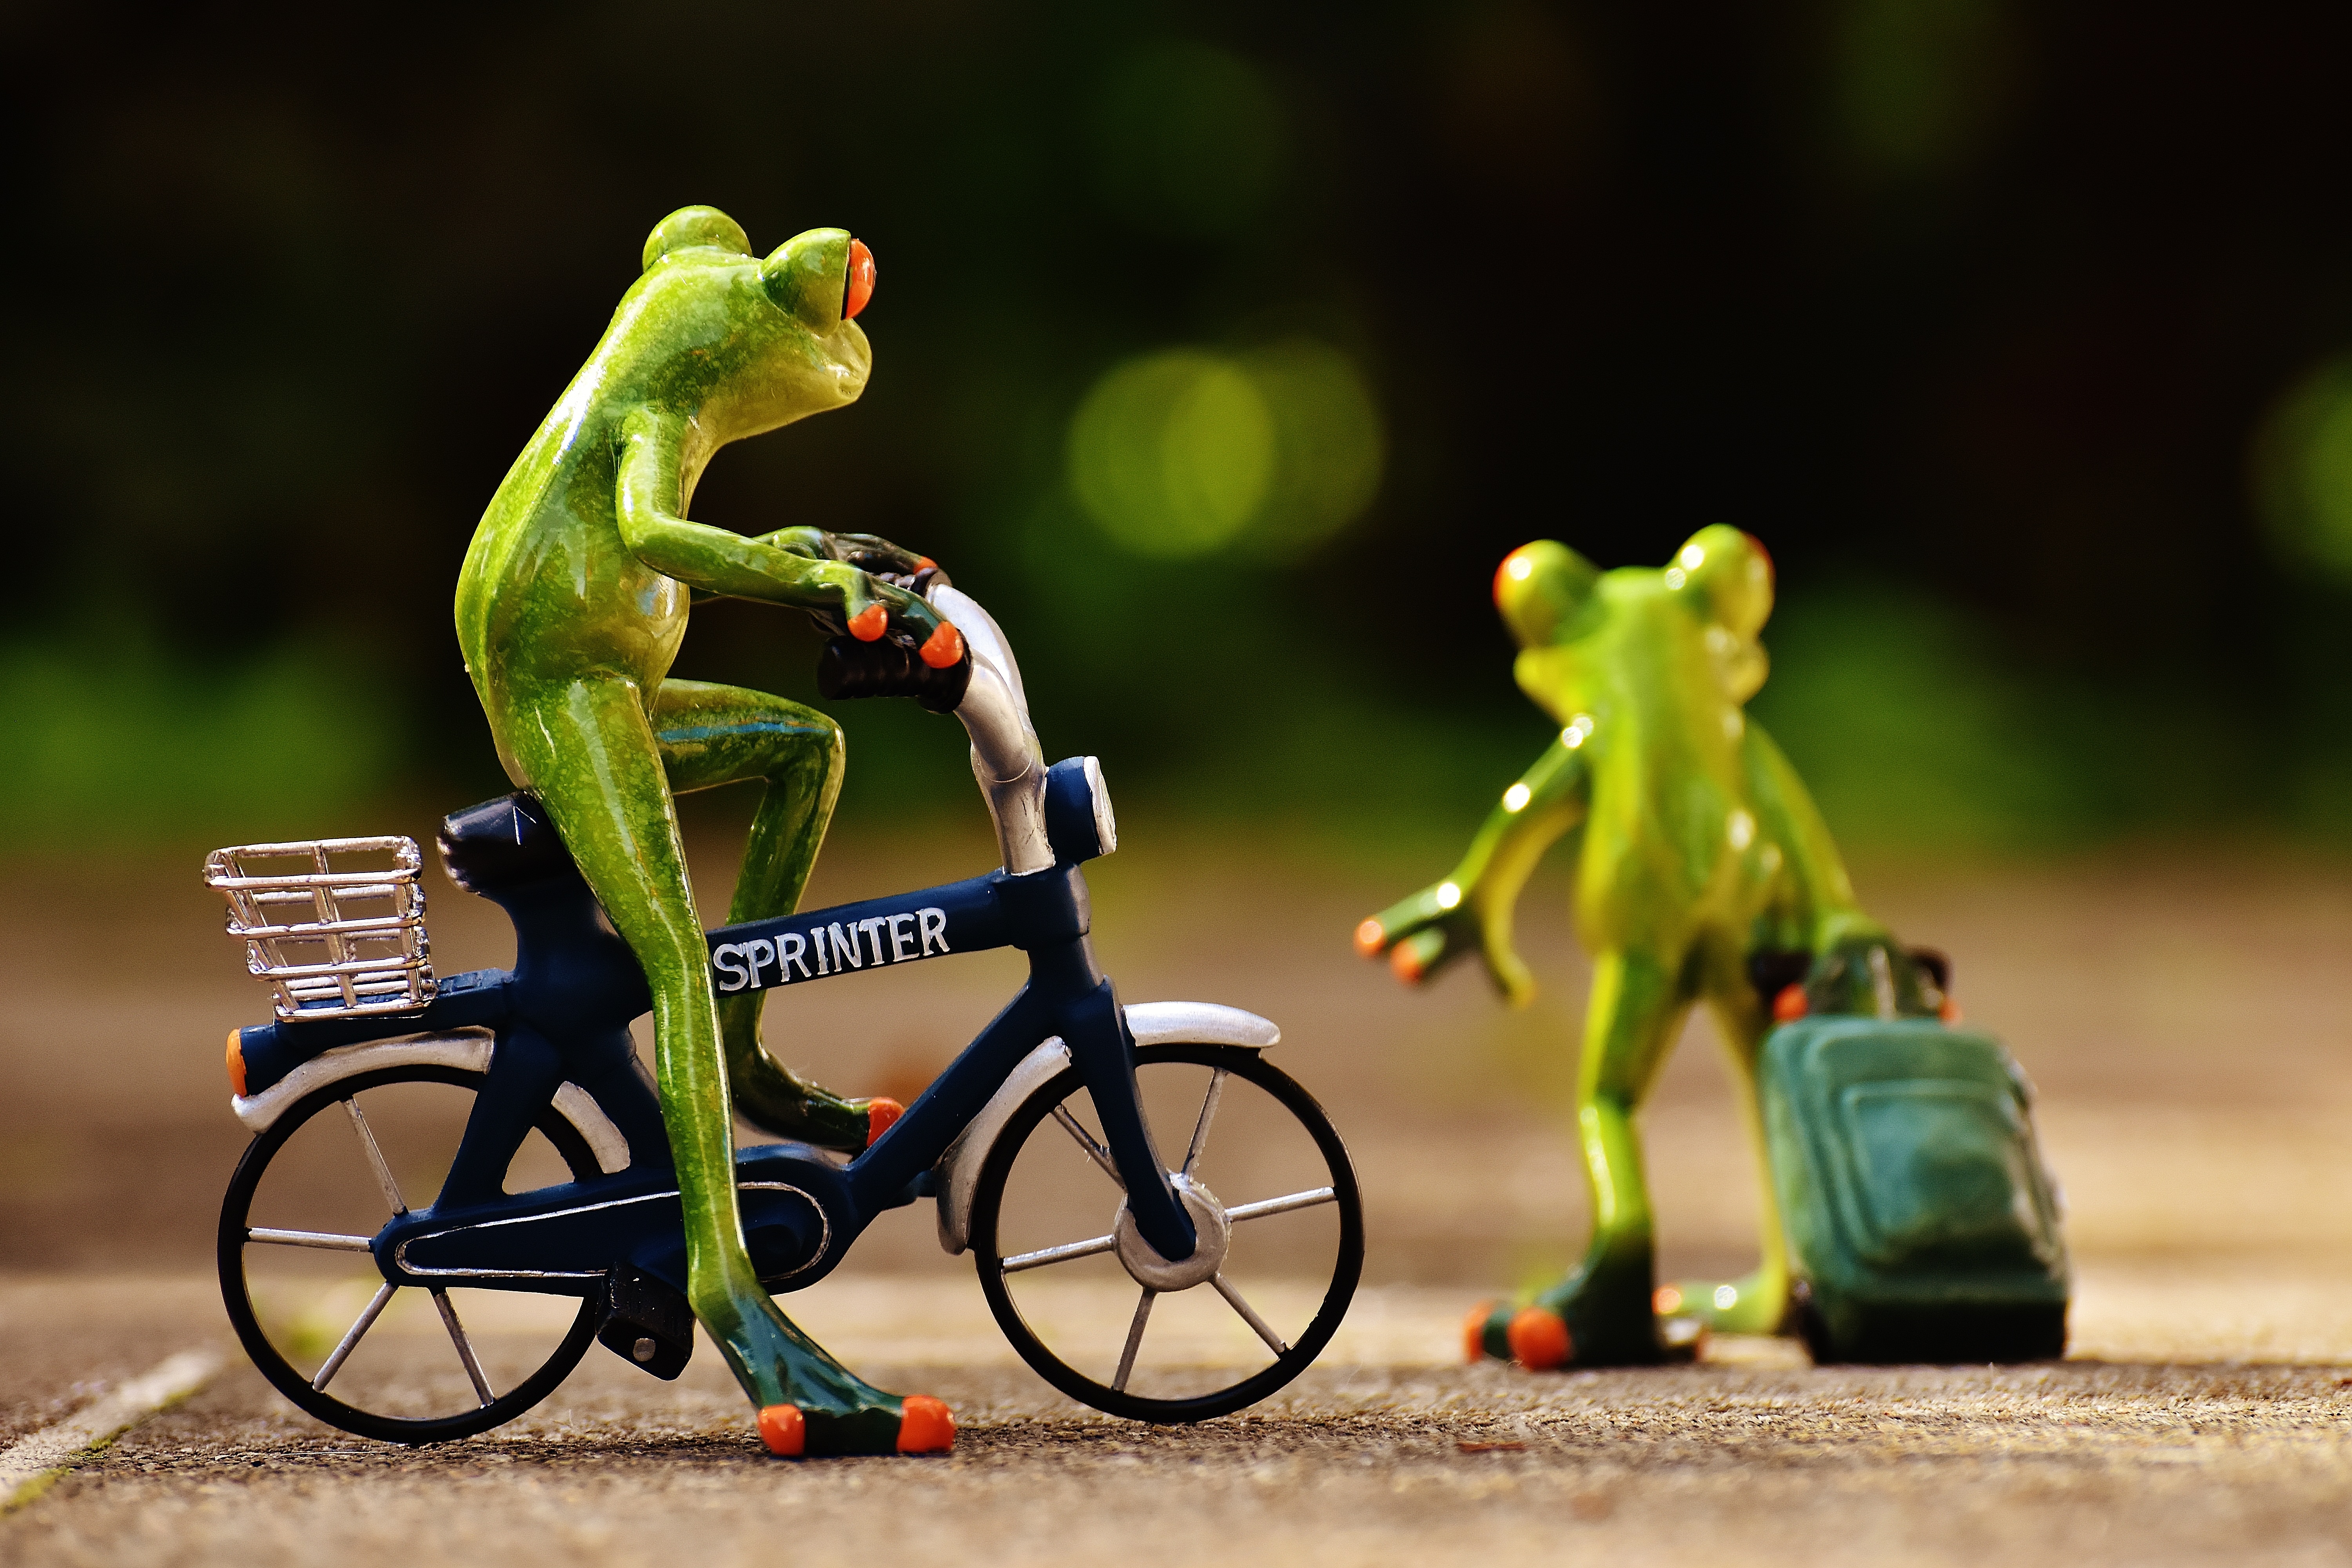
sweet, bicycle, bike, animal, cute, travel, trolley, green, vehicle, color, holiday, frog, luggage, sports equipment, fig, sad, fun, holidays, funny, good bye, frogs, go, farewell, on the go, go away, cyclo cross bicycle, bicycle racing, road bicycle, endurance sports